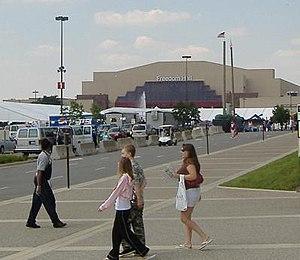
Le Freedom Hall est une salle omnisports située près du Kentucky Exposition Center à Louisville dans le Kentucky.
Le Kentucky Exposition Center, anciennement Kentucky Fair and Exposition Center, est une salle d'exposition importante de la ville de Louisville dans le Kentucky.